Rebecca Howe

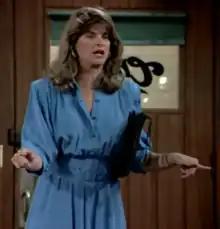
Rebecca exclaiming, "I'm Doin' It, Babe!", in "Don't Paint Your Chickens" (season 7, episode 15)

Rebecca Howe is a fictional character of the American television sitcom "Cheers", portrayed by Kirstie Alley and created by Glen and Les Charles. Rebecca appeared in 147 episodes of "Cheers" between 1987 and 1993 and in one episode of "Wings". She debuts in the season six episode "Home Is the Sailor" after Shelley Long—who played waitress Diane Chambers—left the show to pursue a movie career. Much of the show's humor in previous seasons had been based around the interaction and sexual tension between the womanizing, working-class main character, bartender Sam Malone, and the high-class, snobbish Diane. Rebecca was intended to fill the gap as Sam's new female foil.